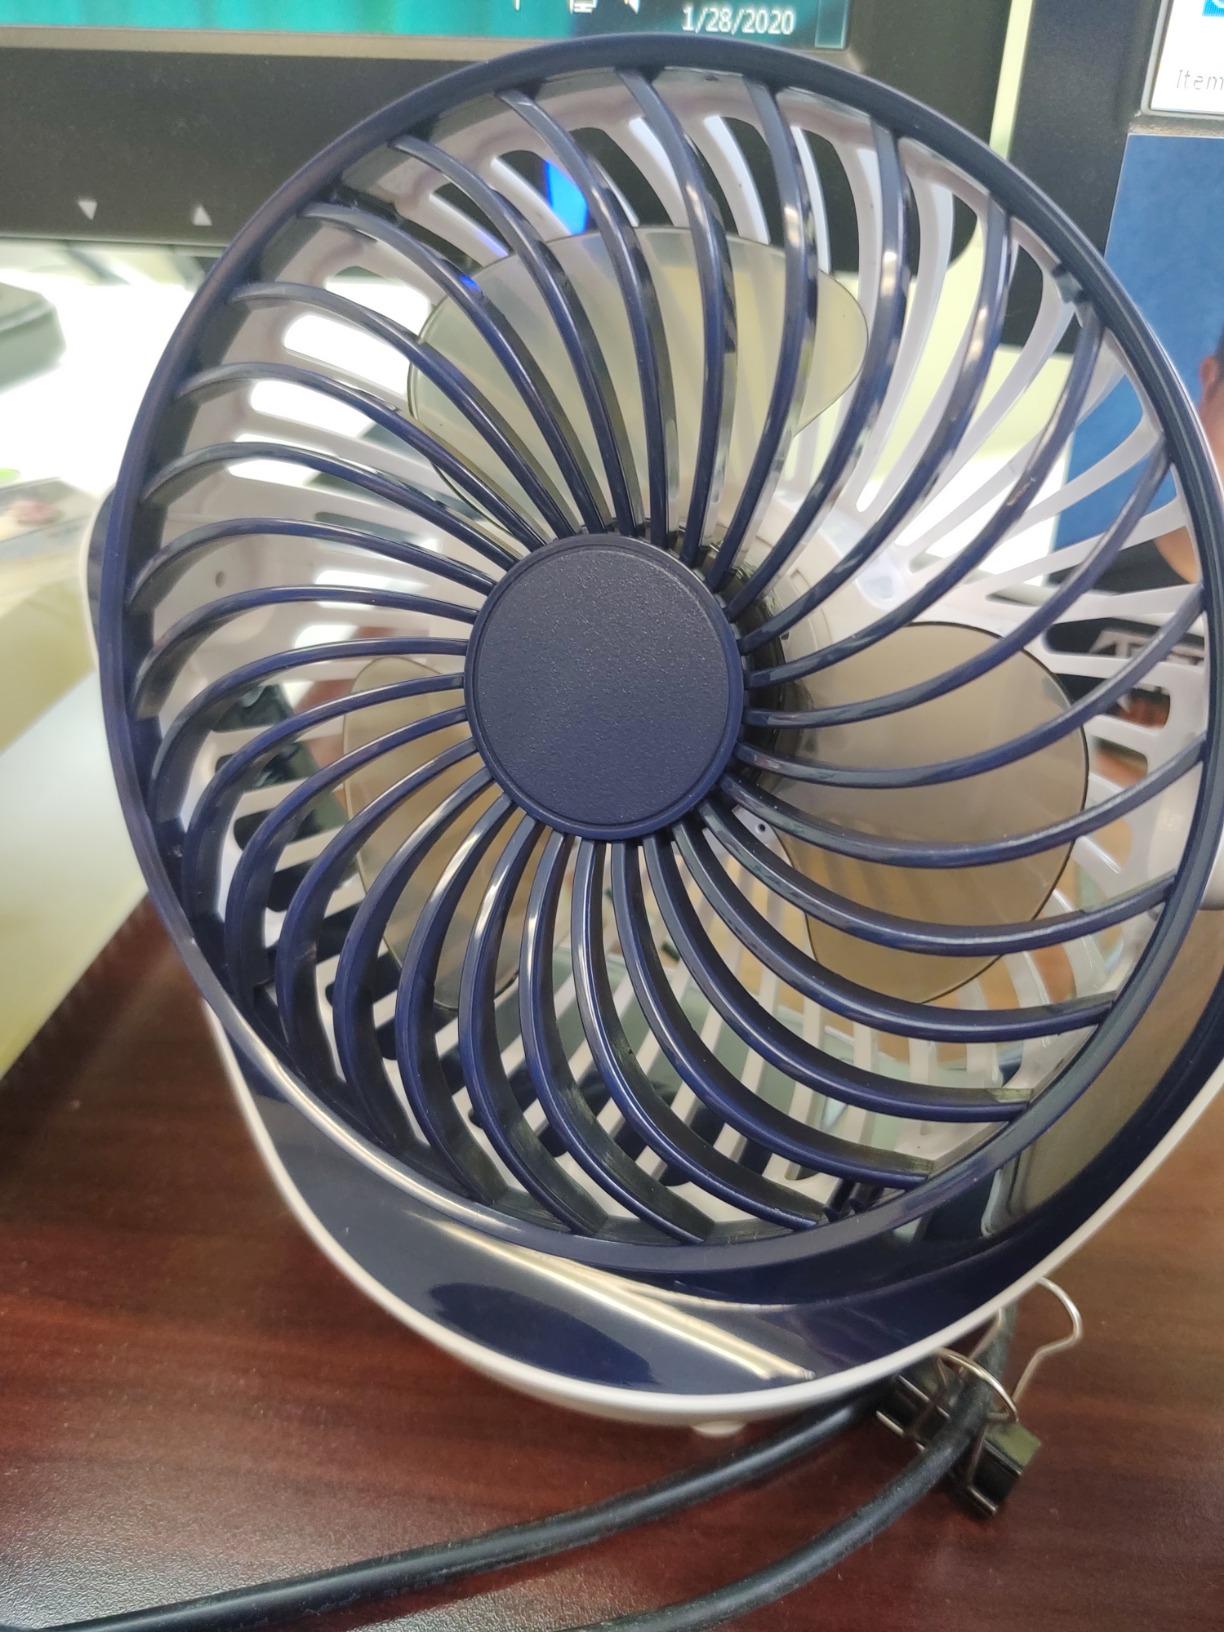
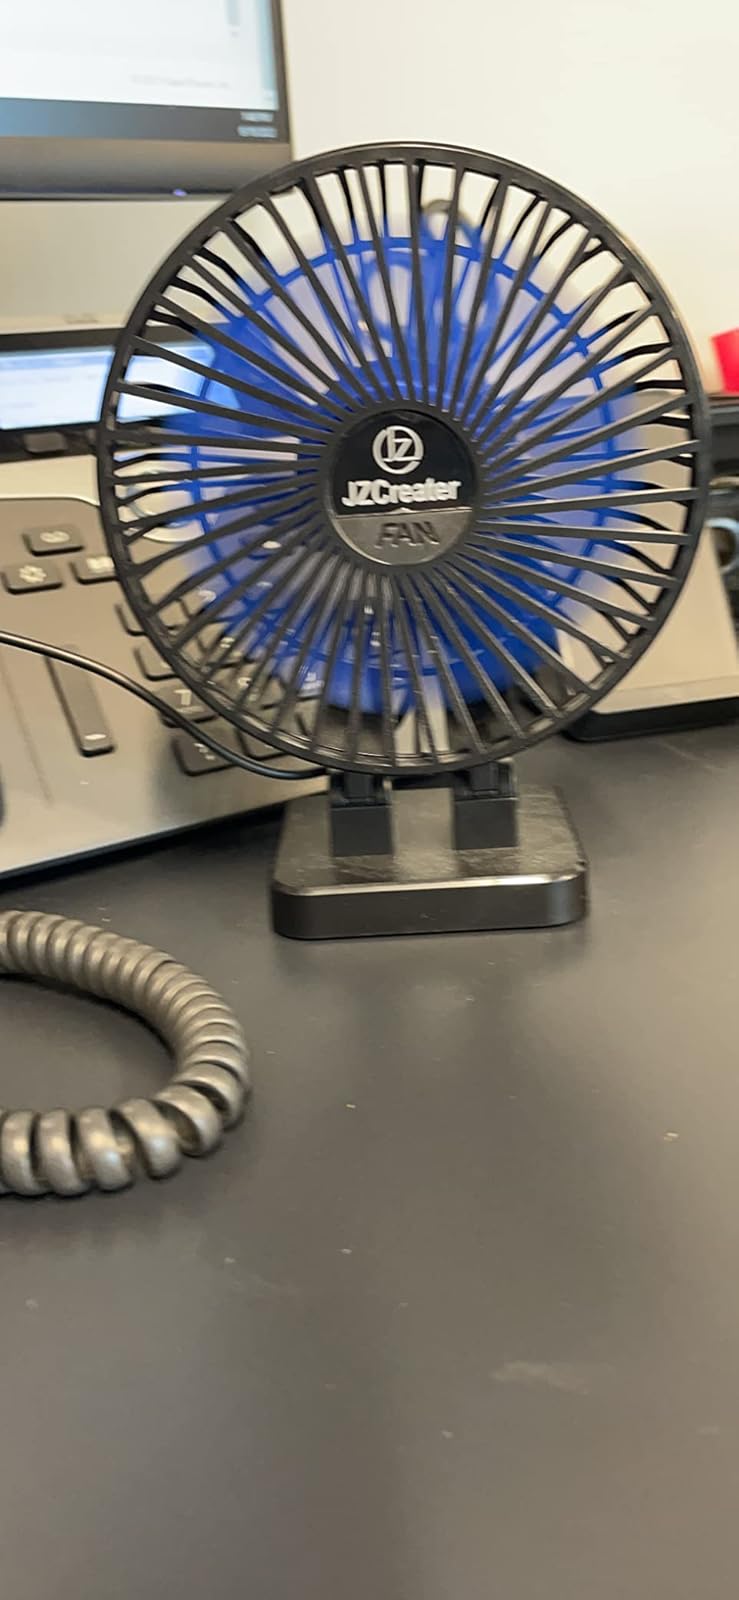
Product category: fan
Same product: no